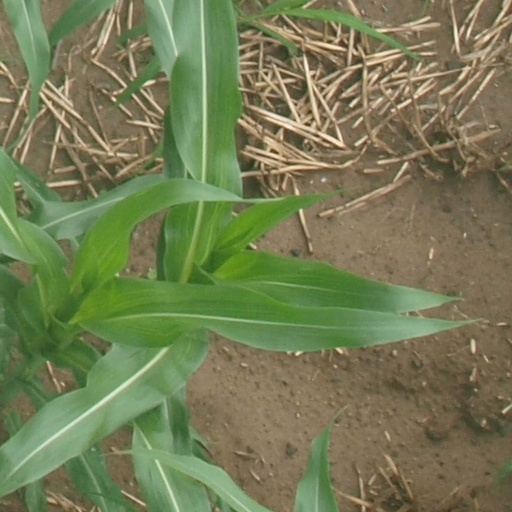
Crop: maize; corn